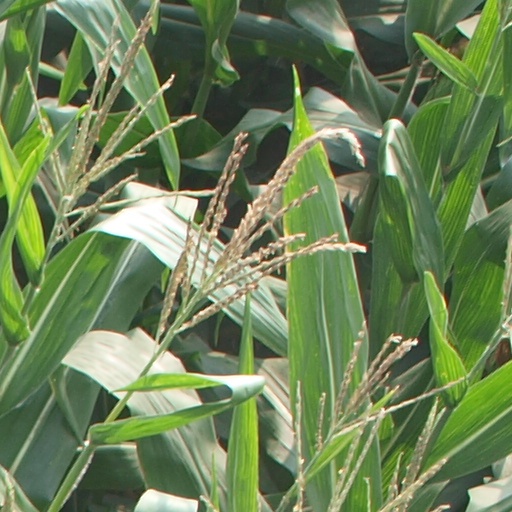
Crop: maize; corn